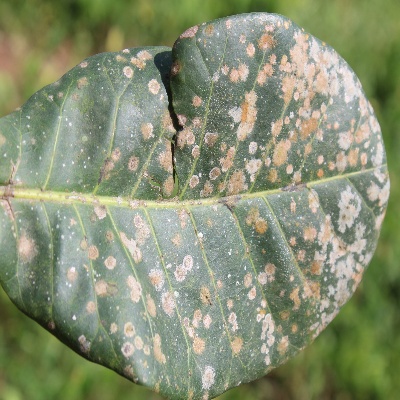
Crop: Cashew
Condition: red rust